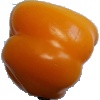
Label: yellow_pepper